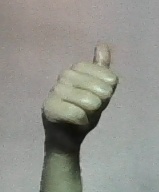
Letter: aleff